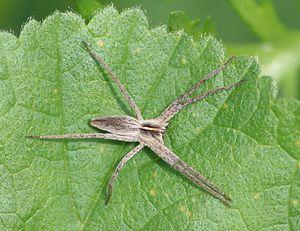
Pisaura mirabilis, la Pisaure admirable, est une espèce d'araignées aranéomorphes de la famille des Pisauridae.